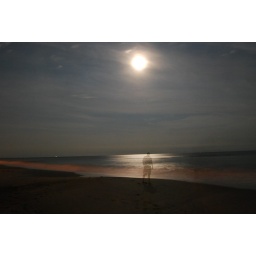
taken at night, time delay photo of me at atlantic beach with the moon in the sky and me serving as the ghost.